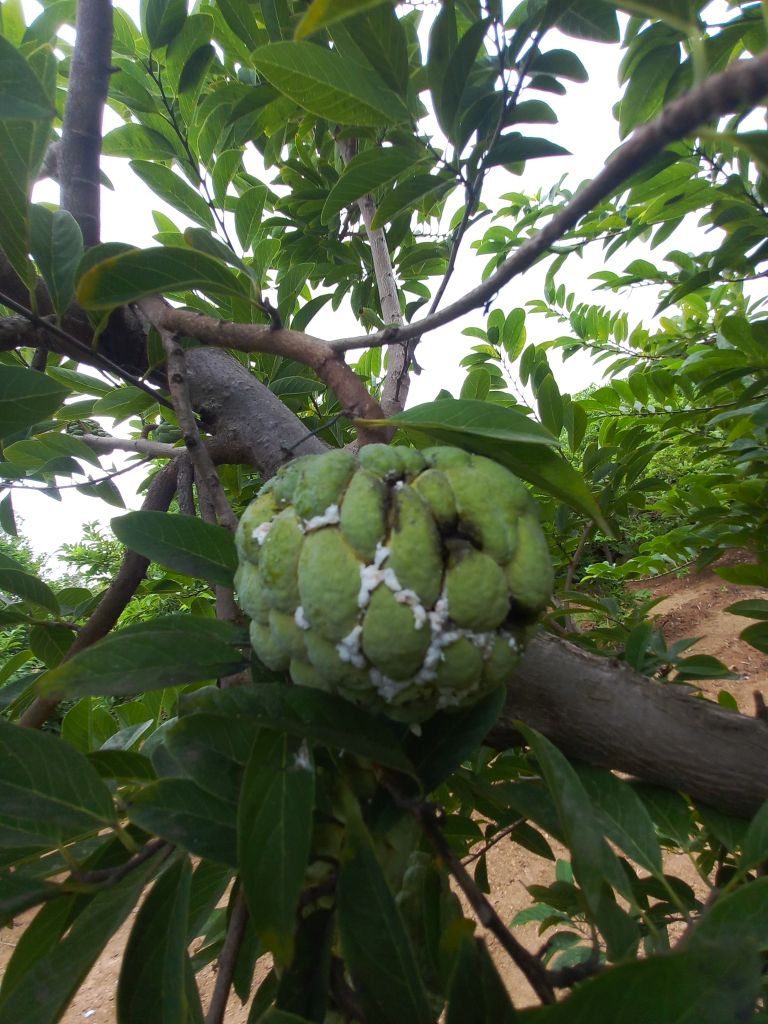
Disease label: Athracnose